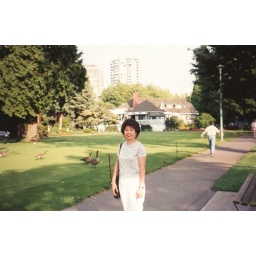
Angie standing by the 18 hole putting green in front of the Fish House restaurant in Stanley Park, Vancouver, BC